Leverage (South Korean TV series)

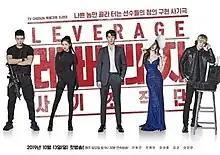
Promotional poster

Leverage is a 2019 South Korean television series starring Lee Dong-gun, Jeon Hye-bin, Kim Sae-ron, Kim Kwon and Yeo Hoe-hyun. It is a remake of the show of the same name that aired on TNT in the United States from 2008 to 2012. It aired on TV Chosun from October 13 to December 8, 2019.